Kirby Company

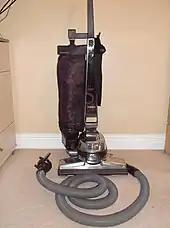
Kirby G5 (1997–1999)

As of 2003, Kirby was the largest source of revenue and profit for Scott Fetzer, with approximately 500,000 sales per year, about a third of which are outside the United States. In 2003, Scott Fetzer sold the vacuums to about 835 factory distributors, who in turn sell the vacuums door-to-door. As an incentive to new customers, Kirby offers the Service Center Vacuum Rebuild Program for original owners who have been registered with the company. As long as the customer owns the machine as the registered owner, if the cleaner needs repair, they can send it back to the Rebuild Department and have it restored to "like-new" condition. The company will completely disassemble it, repair or replace any worn Kirby parts, and sandblast, polish and buff metal parts back to a shiny "new" appearance. Internal components are also thoroughly inspected and repaired with Kirby replacement parts so that it will perform as originally designed.